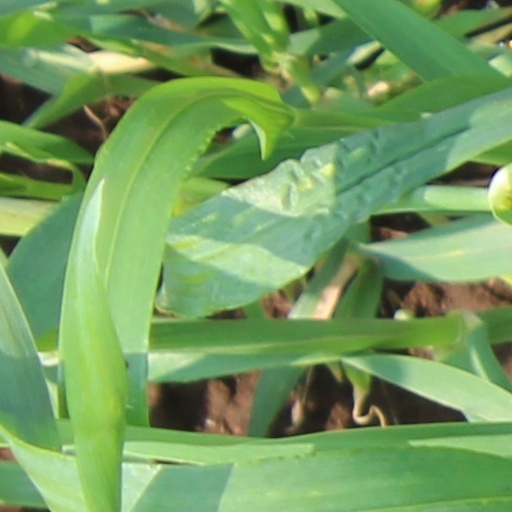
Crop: wheat